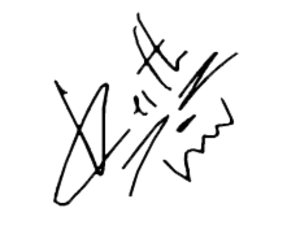
Keith Charles Flint, né le 17 septembre 1969 dans le quartier londonien de Redbridge, et mort le 4 mars 2019 à Great Dunmow, est un danseur, chanteur et musicien britannique. Il s'est fait connaître en tant que membre du groupe anglais de musique électronique The Prodigy.